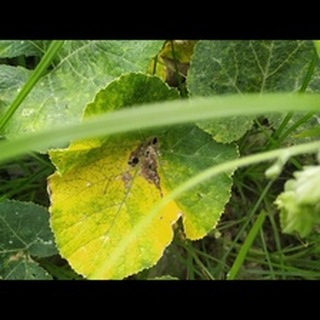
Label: pumpkin_downy_mildew